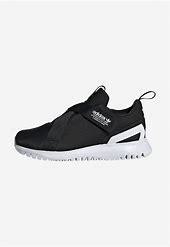
Brand: Adidas
Model: Originals Flex